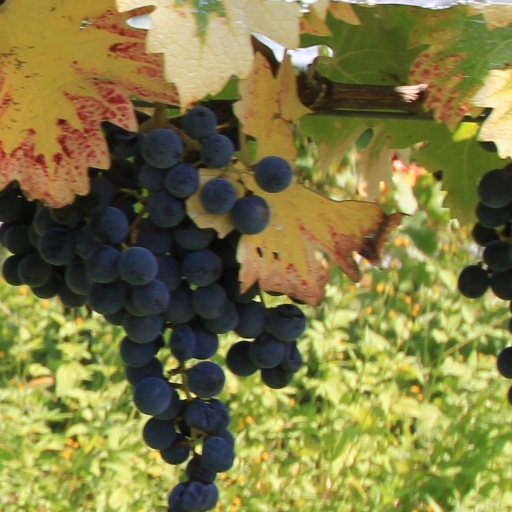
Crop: grape